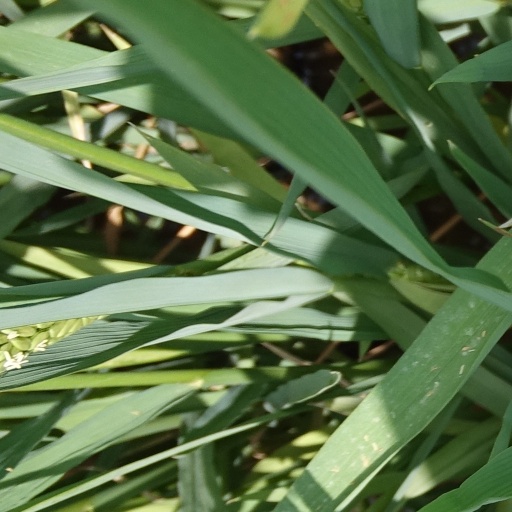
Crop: rice